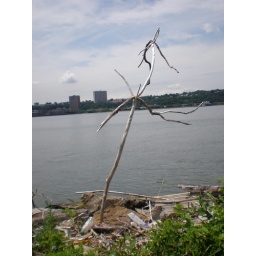
Doesn't come off in the photo, but the two cross pieces rock gently.